Deluxe Reading

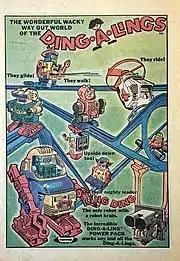
Illustrated ad for the Ding-A-Ling toy robot line, 1971

The company was established by Henry Orenstein as "Deluxe Toy Creations" in 1951. In late 1950s, Orenstein sold the company for $2 million (although he continued in charge of the business), and the name was changed to "Deluxe Reading Toys". Orenstein would buy back the company in 1966 for $49 million, naming it the "Deluxe Topper Toys" name.